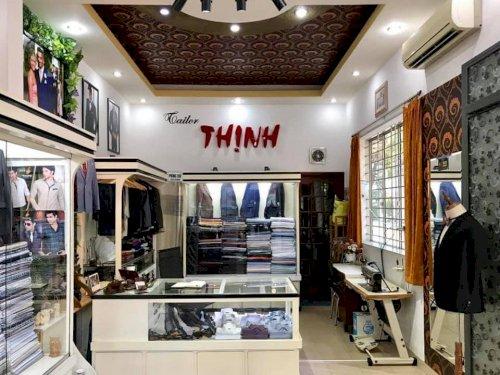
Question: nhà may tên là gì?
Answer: thịnh